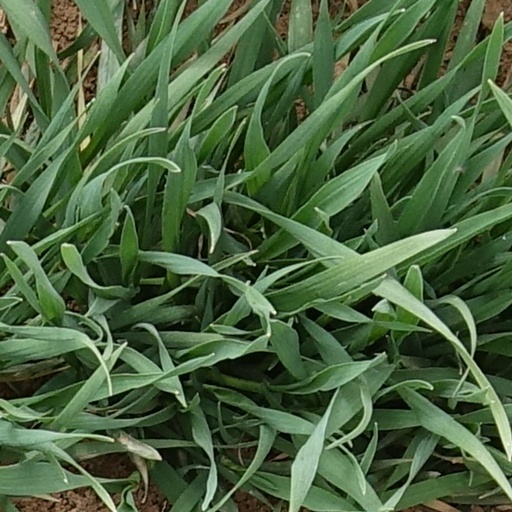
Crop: wheat